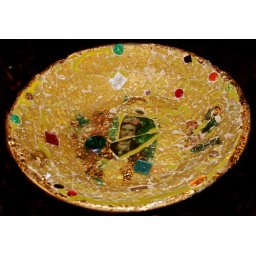
Tempered glass mosaic bowl made by Stacy Alexander as a birthday gift for Letty Estrada. 2006